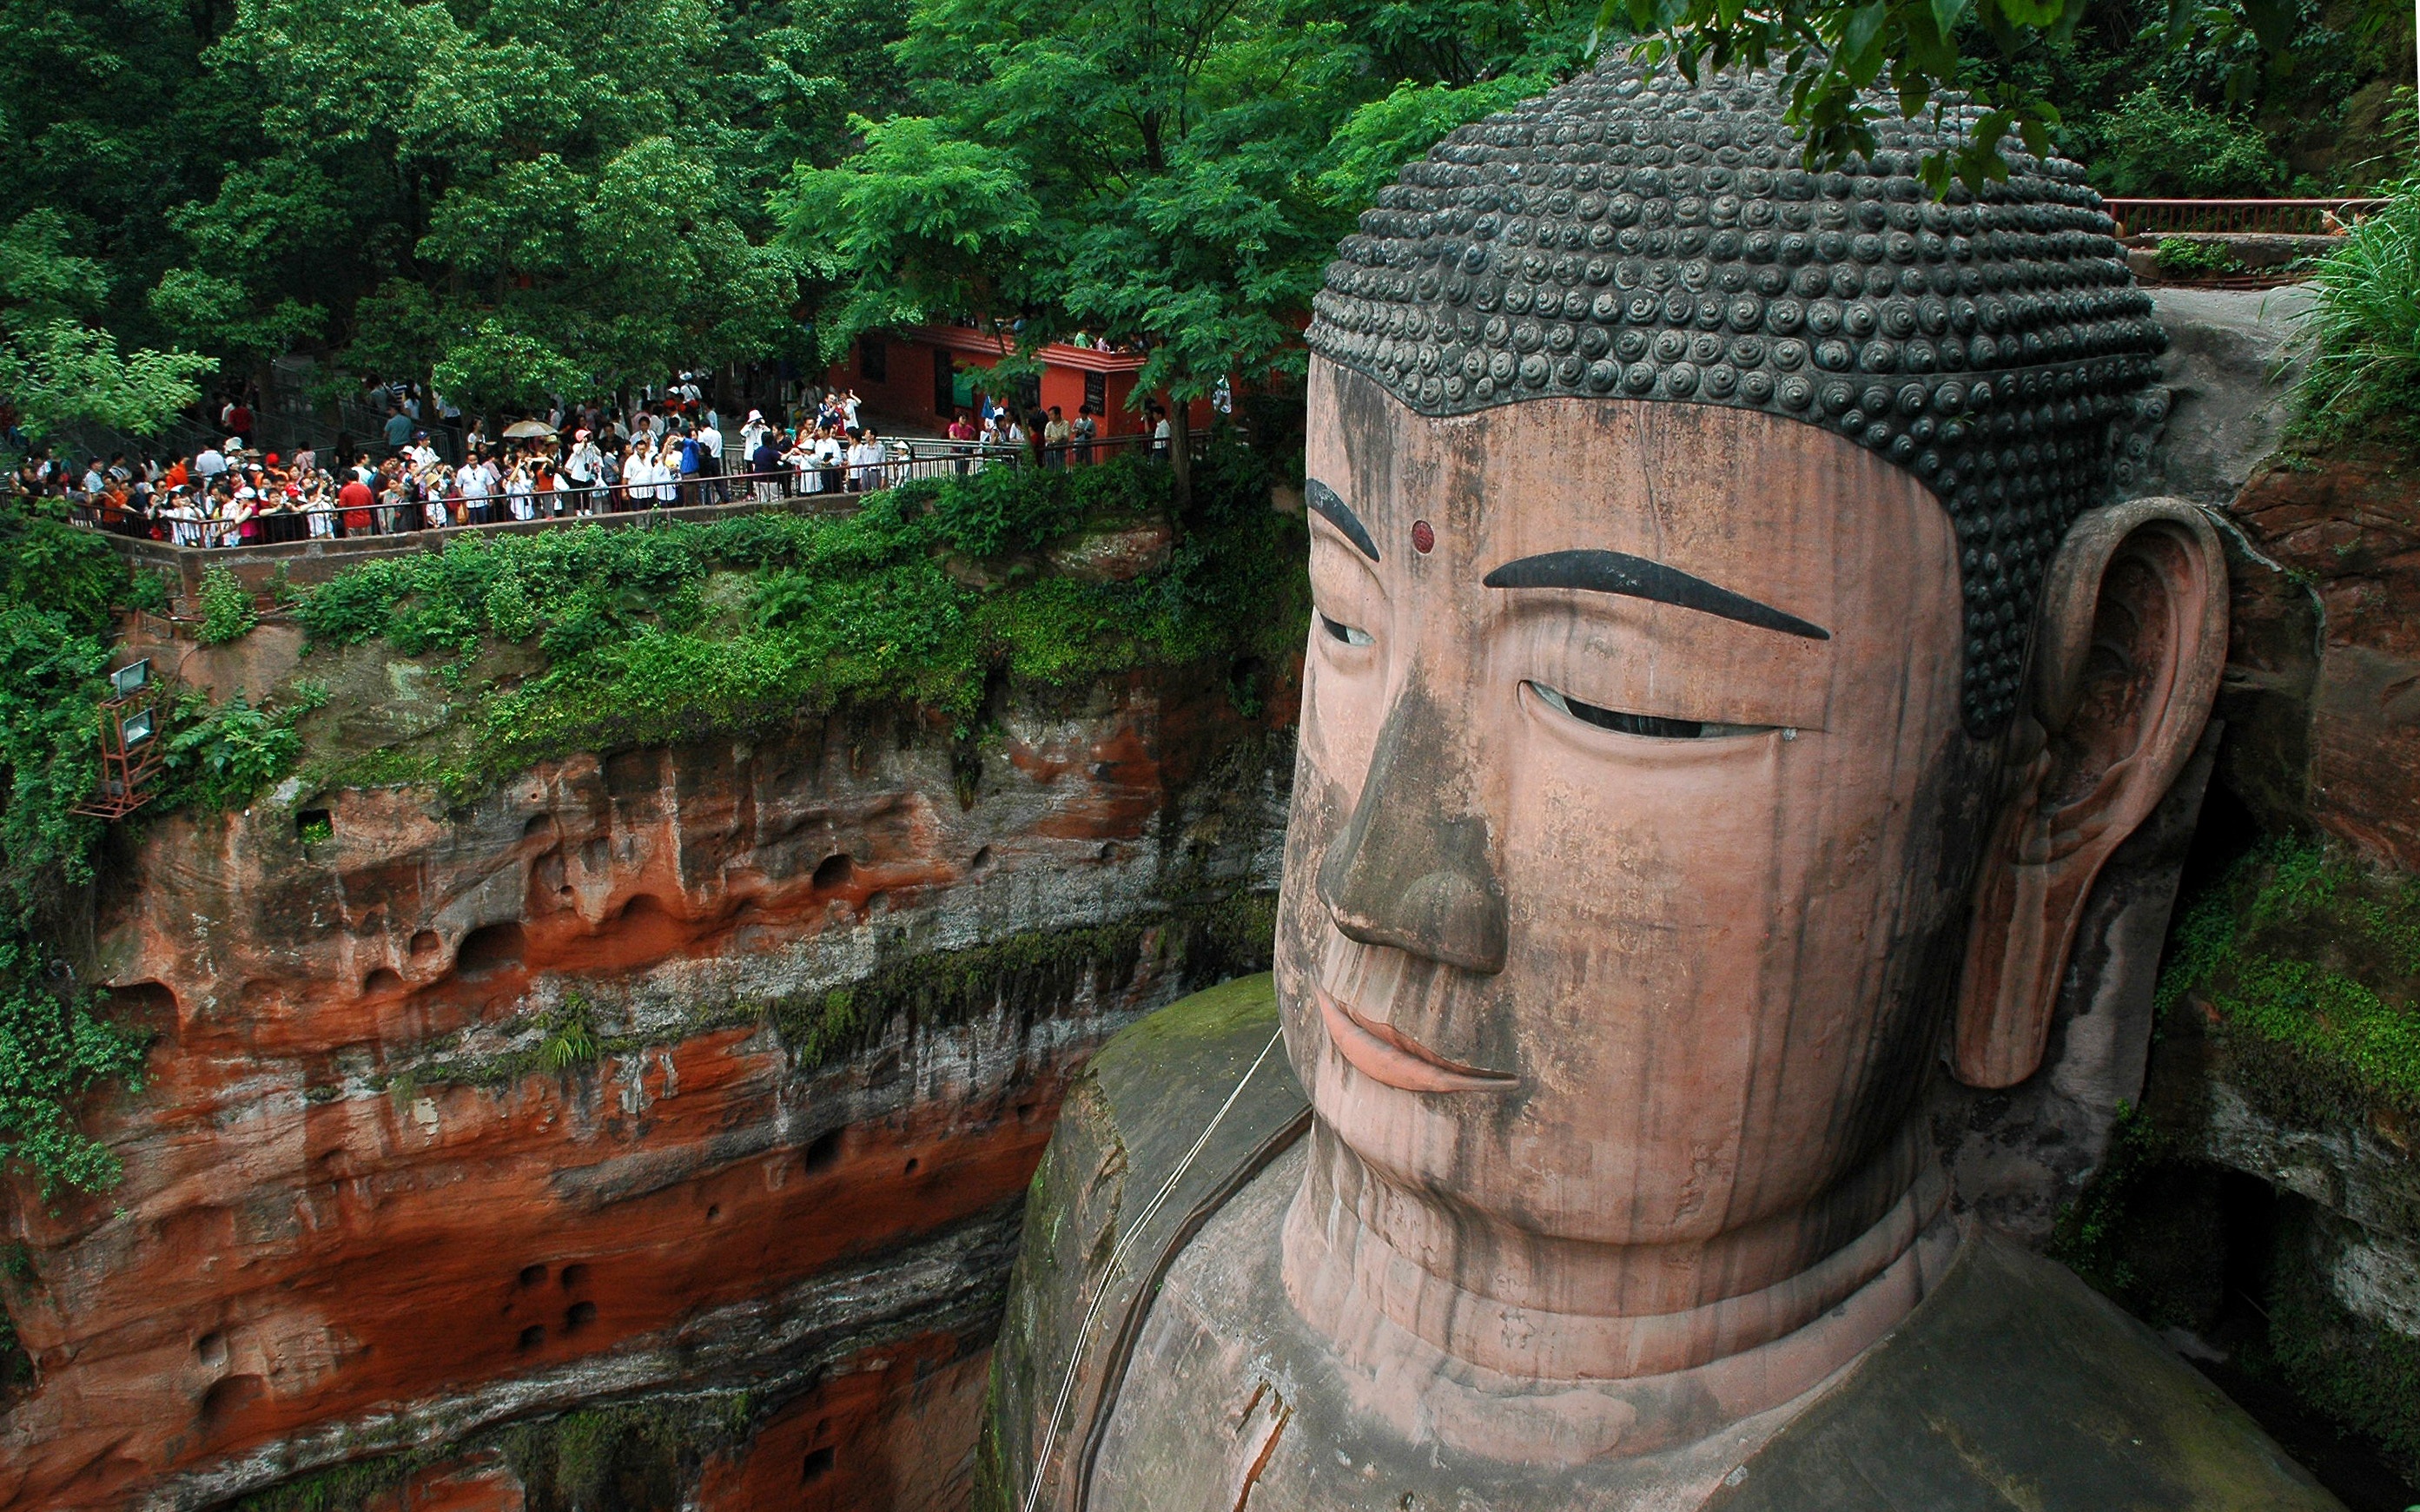
monument, cliff, statue, sculpture, art, temple, head, giant, buddha, carving, china, religious sculpture, gautama buddha, ancient history, leshan